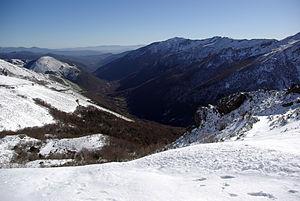
La Galice est une communauté autonome avec un statut de nation historique, située à l'extrémité nord-ouest de l'Espagne. Elle est entourée par la principauté des Asturies, la Castille-et-León, le Portugal, l'océan Atlantique et la mer Cantabrique. Elle recouvre une superficie de 29 574 km² et sa population est estimée à 2 765 940 habitants en 2013.